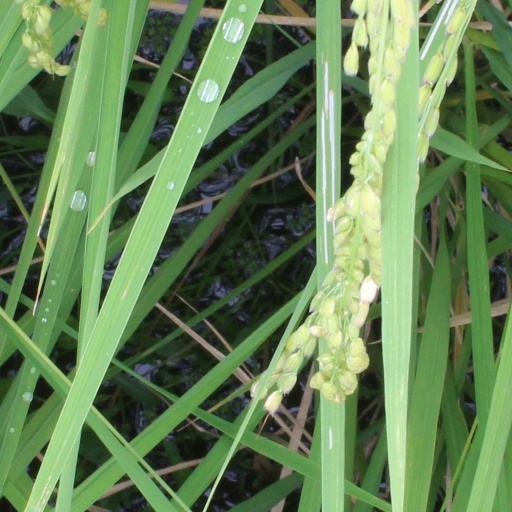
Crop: rice